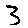
Label: 3